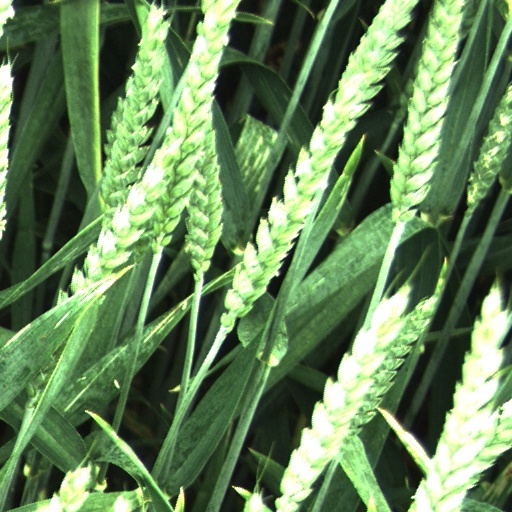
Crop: wheat